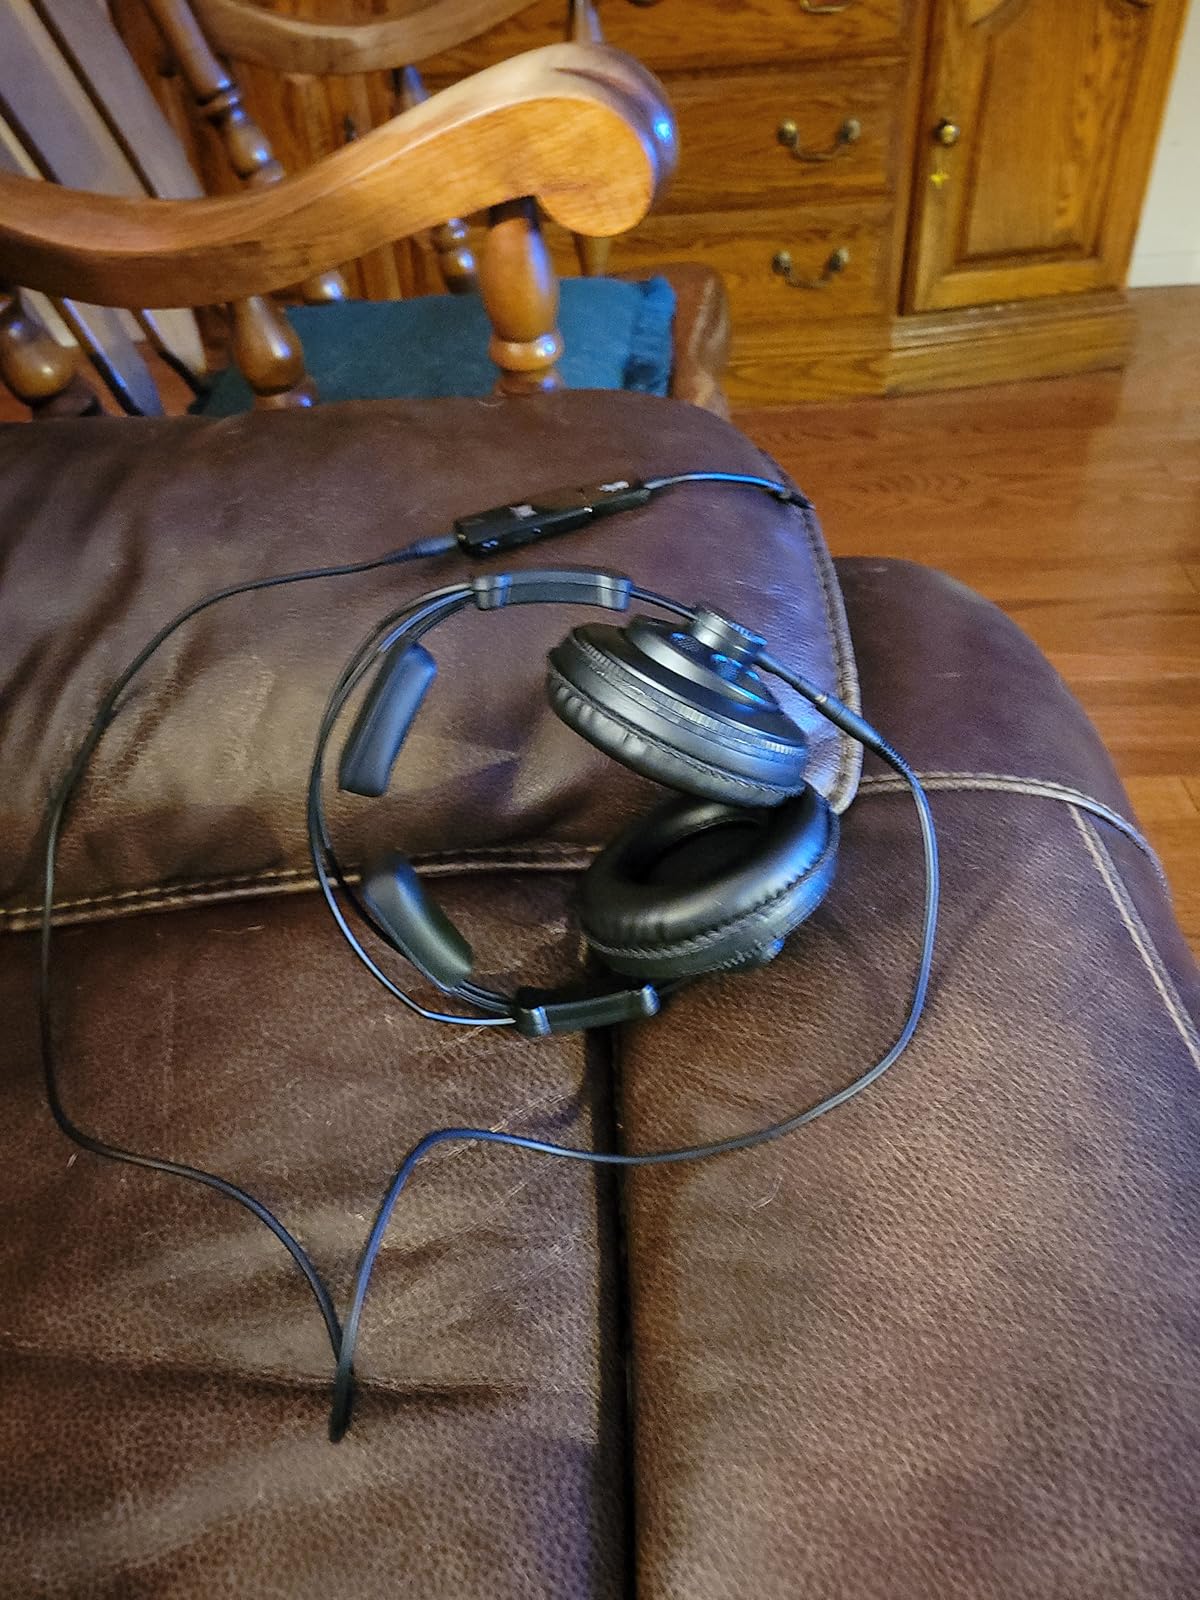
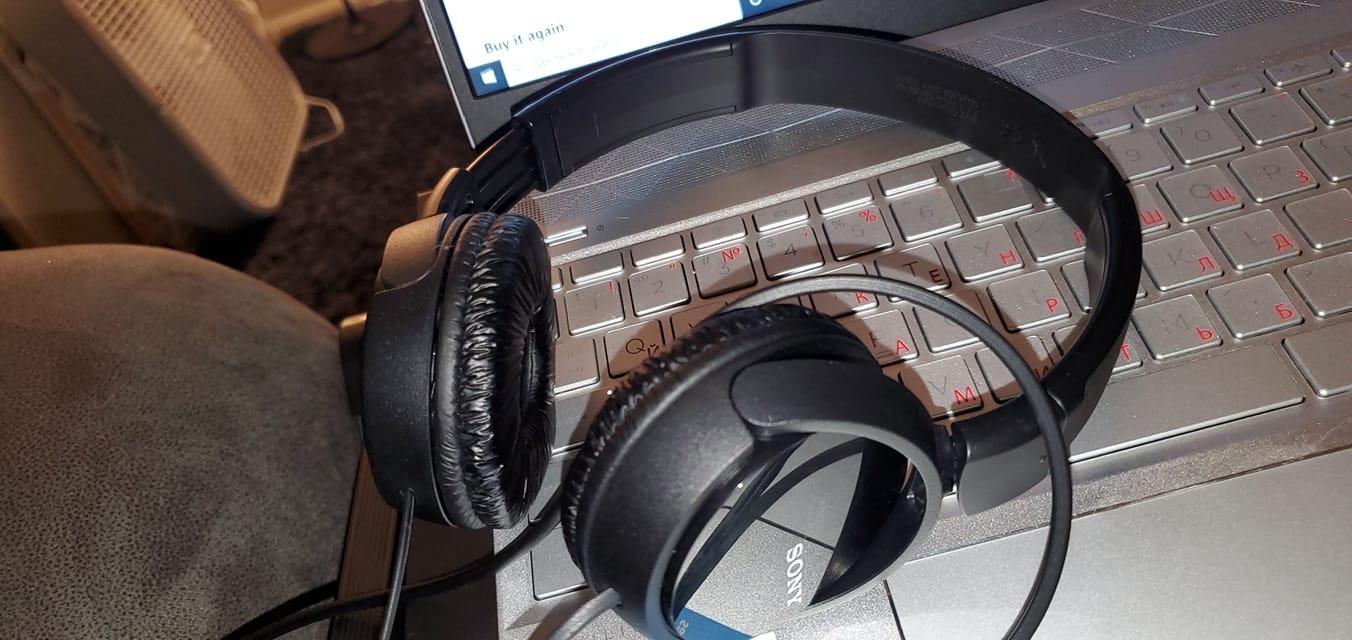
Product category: headphones
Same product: no